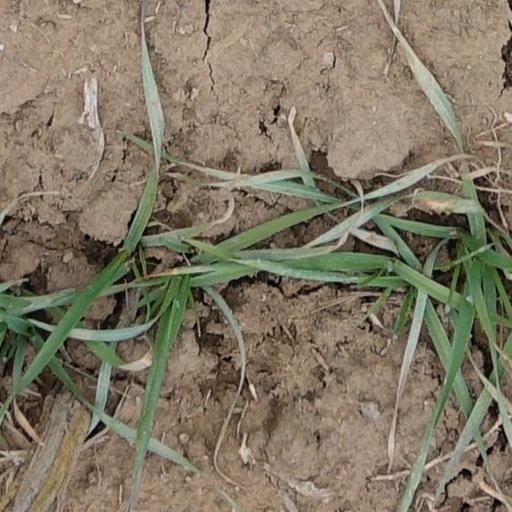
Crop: wheat